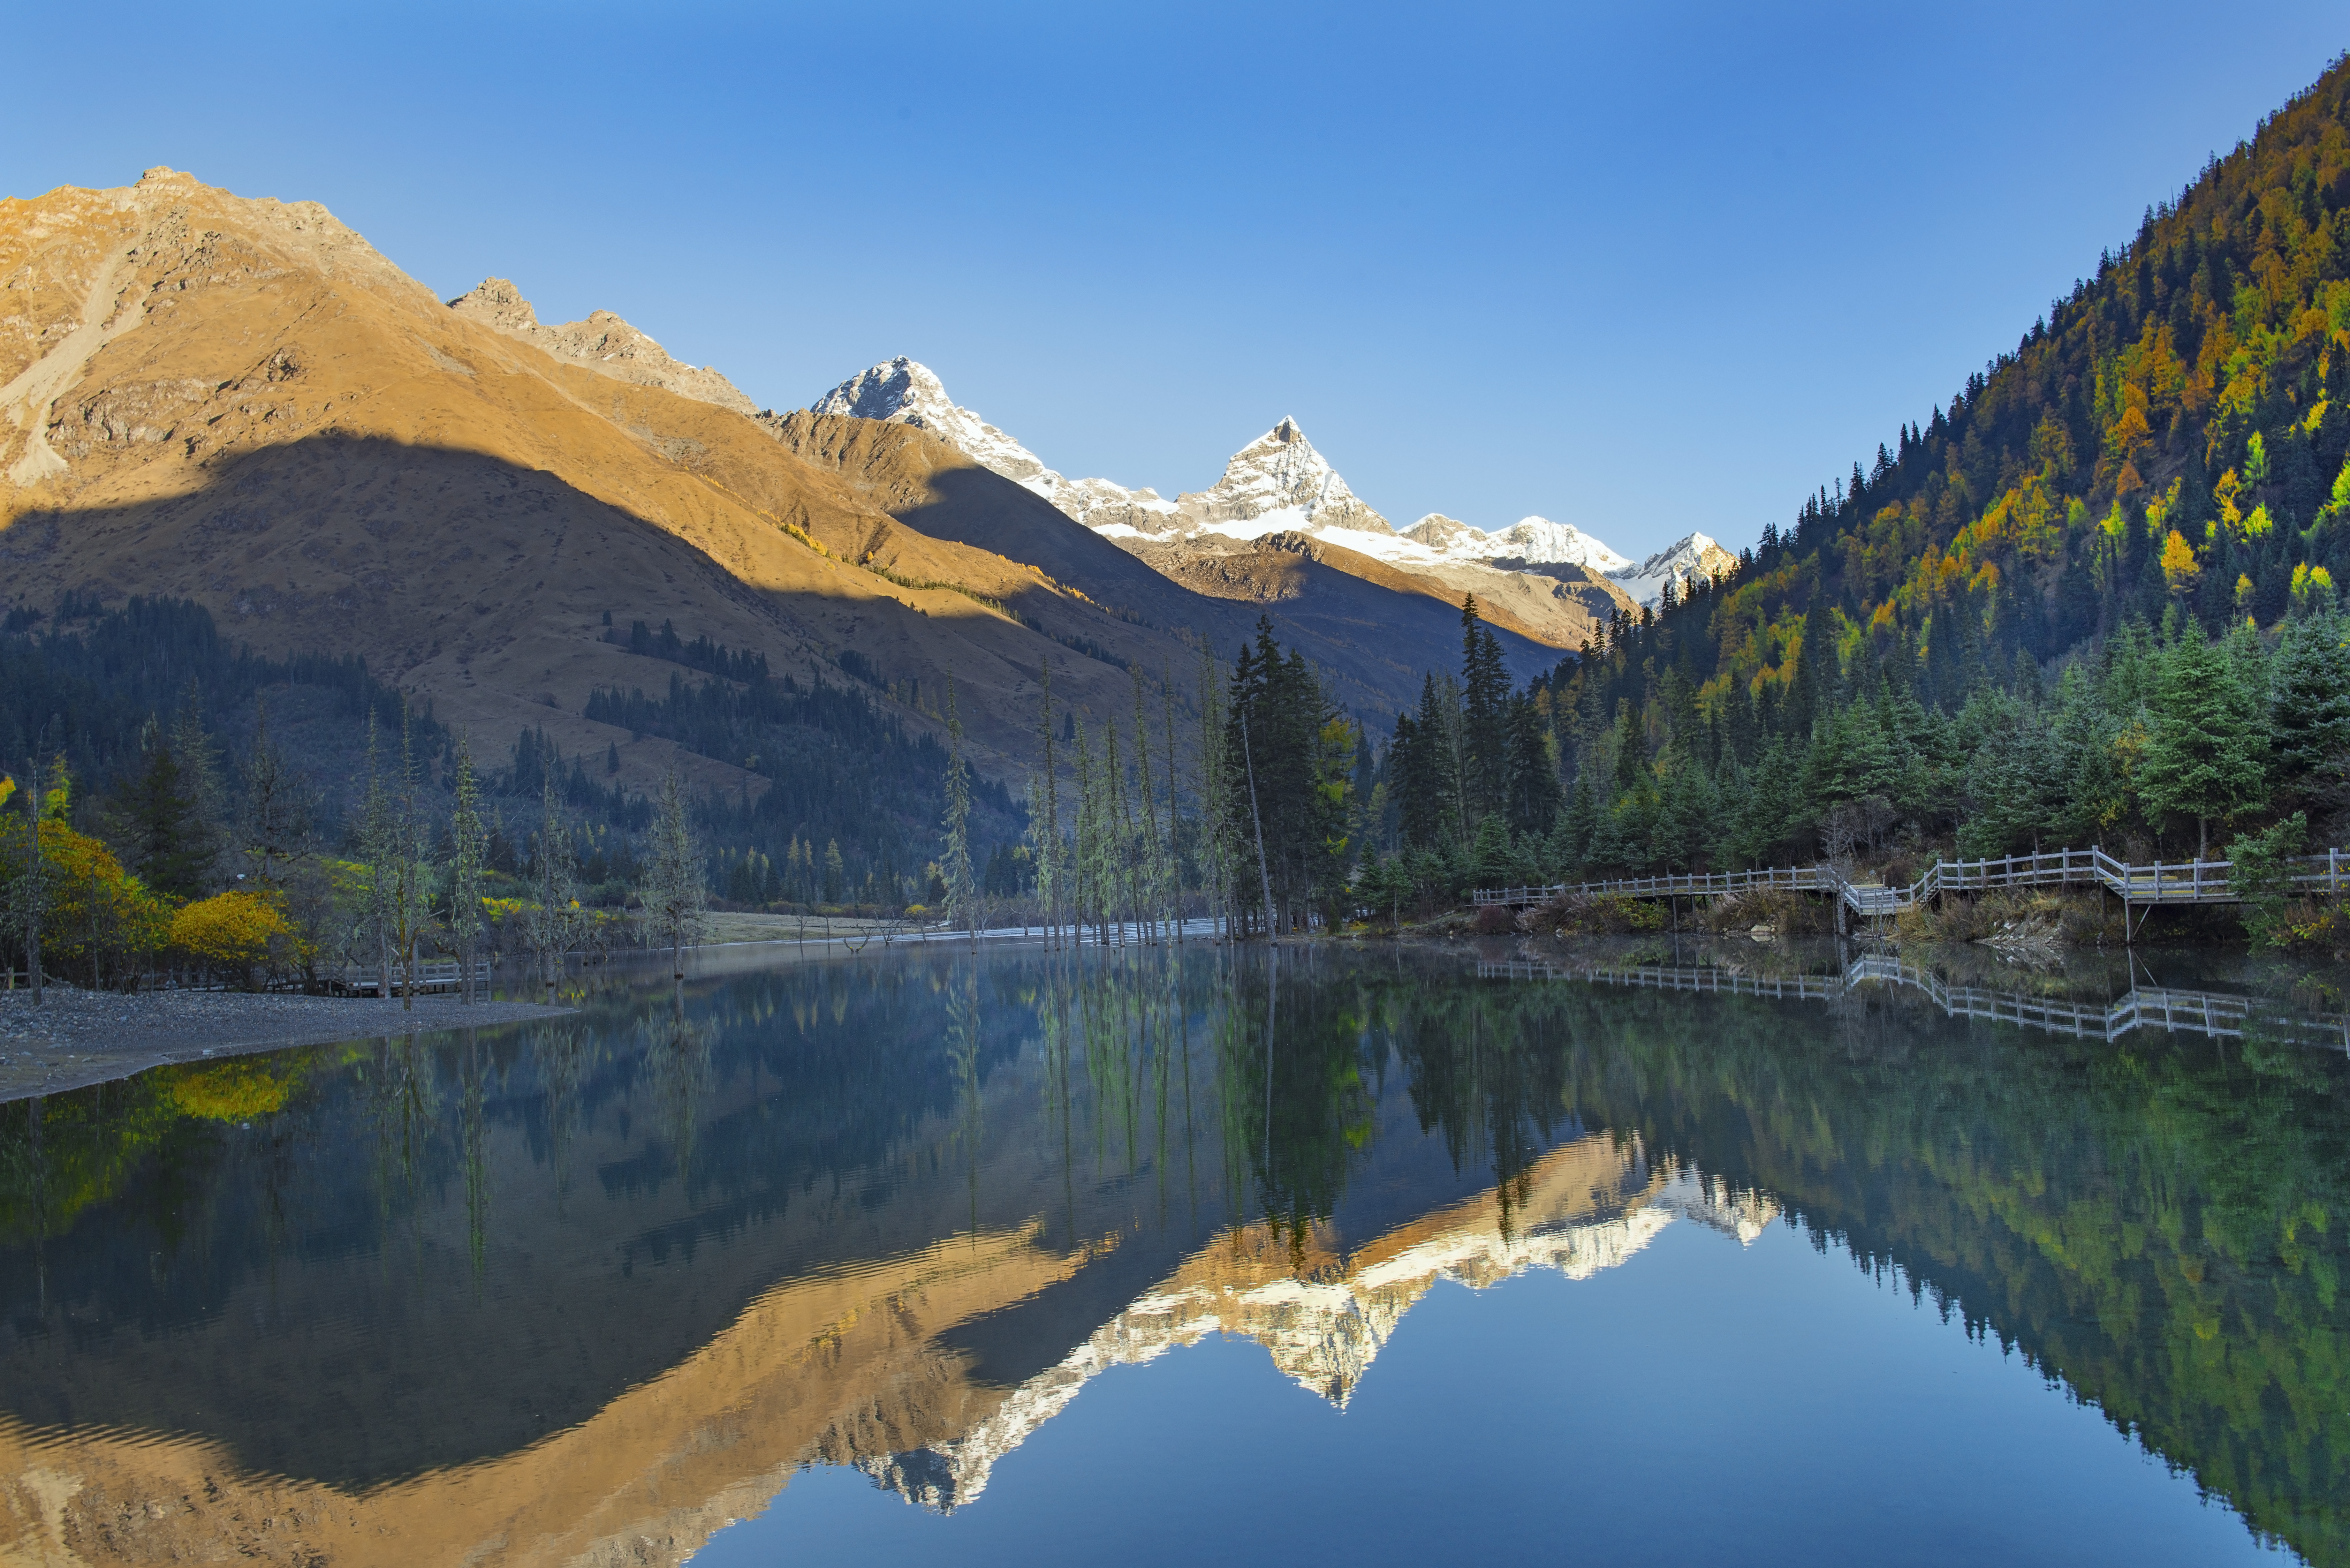
nature, reflection, mountain, natural landscape, body of water, mountainous landforms, tarn, lake, water, sky, wilderness, mountain range, highland, bank, tree, alps, lake district, morning, national park, glacial lake, landscape, watercourse, fjord, loch, leaf, river, fell, reservoir, hill, mount scenery, moraine, cloud, ridge, valley, symmetry, autumn, world, pond, larch, massif, sound